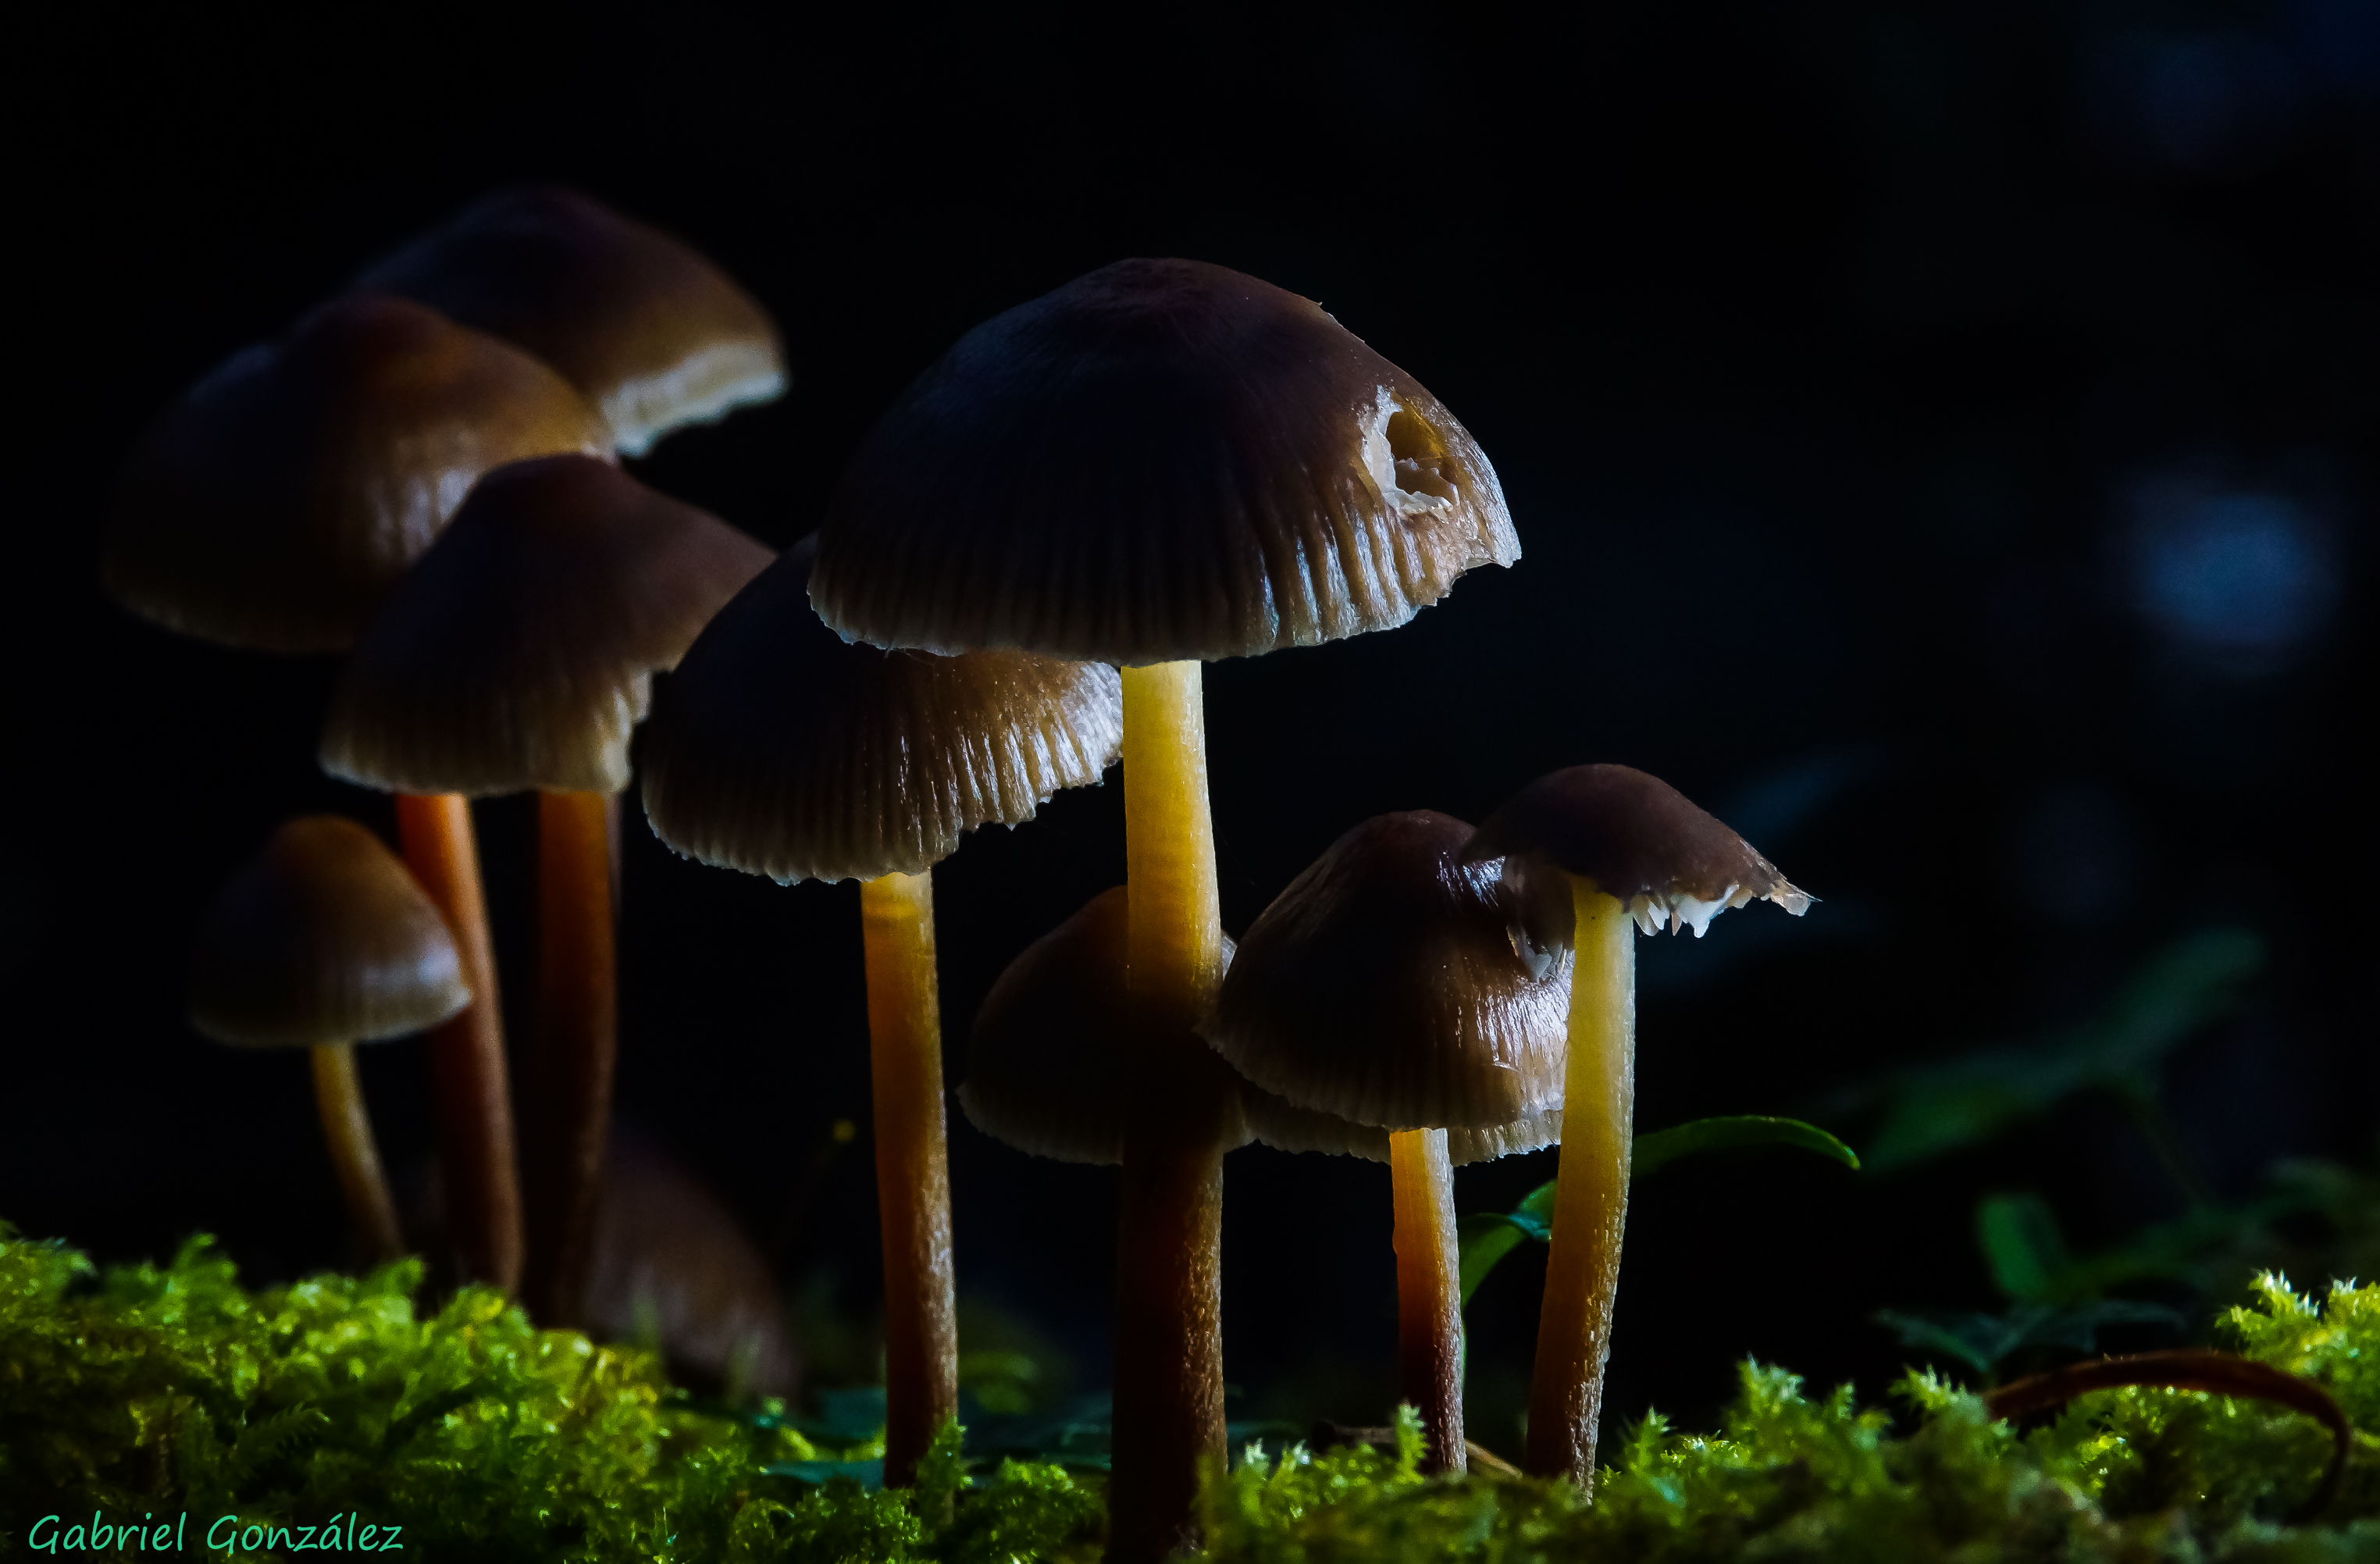
nature, photo, macro, mushroom, fauna, mushrooms, naturaleza, setas, tamron90mm, a77, g, ggl1, gaby1, xovesphoto, sonya77, gphoto, gabrielcorua, xelodegalicia, macro photography, organism